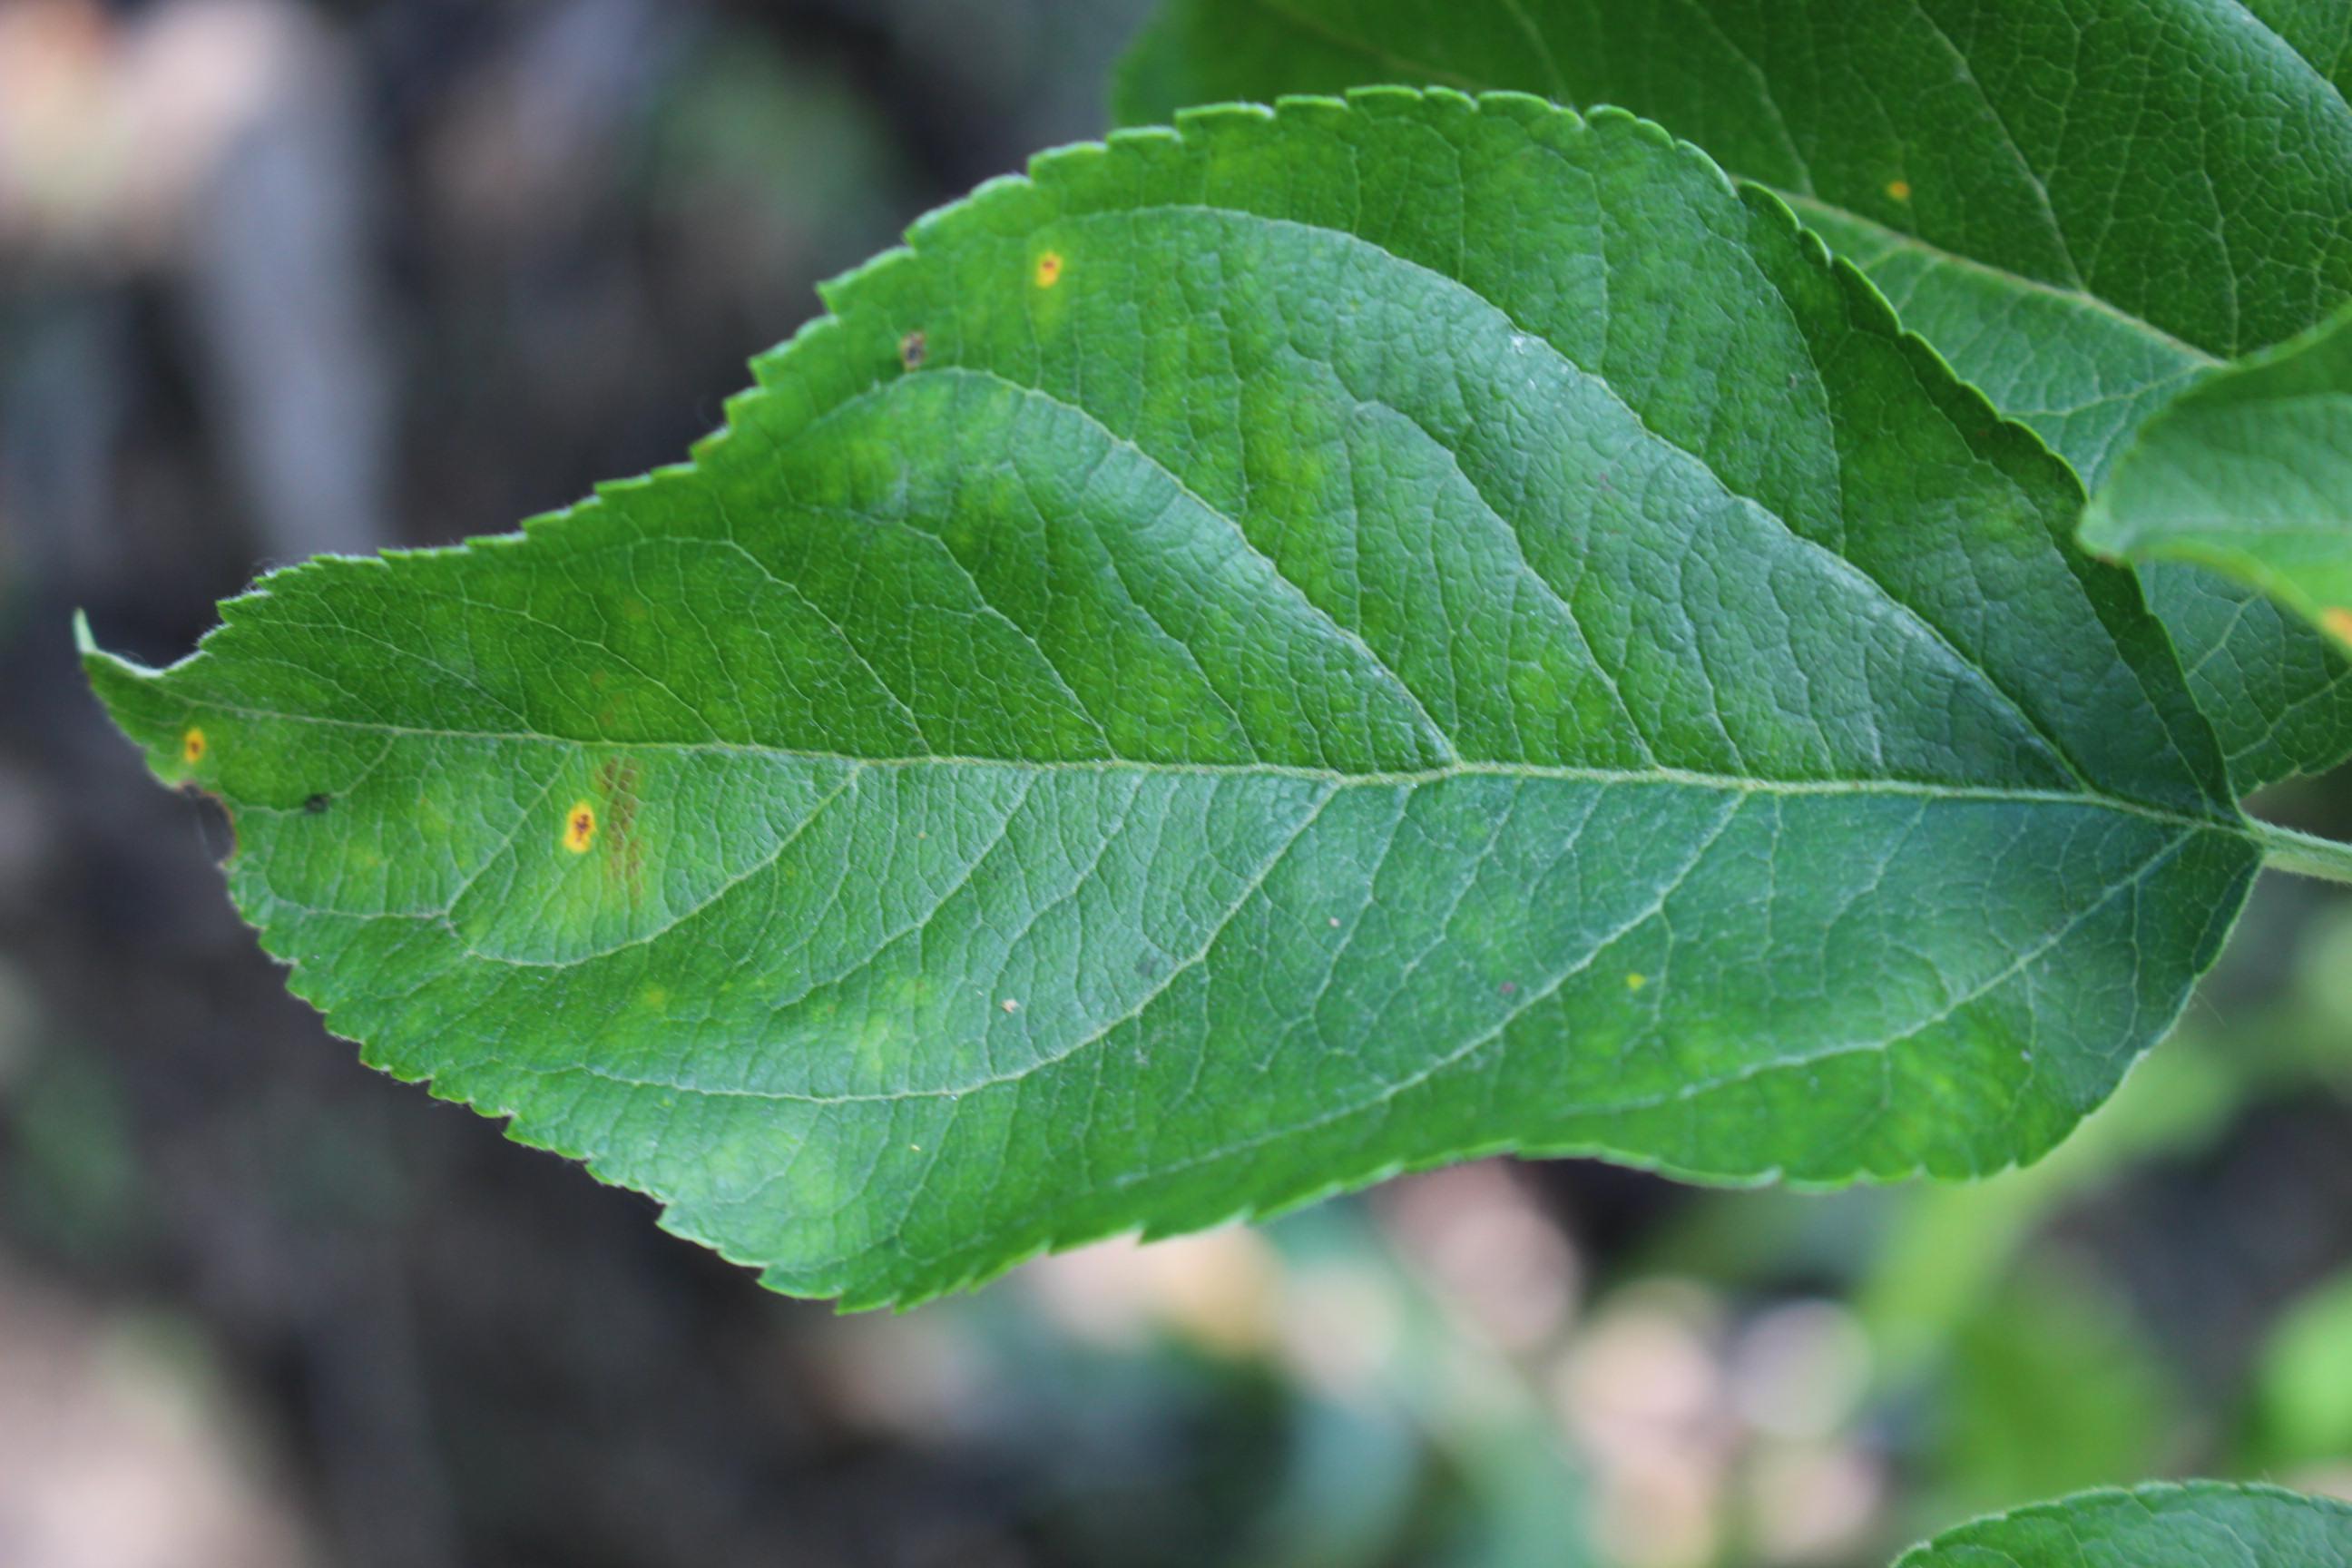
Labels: rust